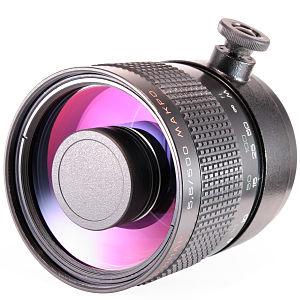
Un objectif catadioptrique est un système optique fonctionnant à la fois avec des lentilles et des miroirs.